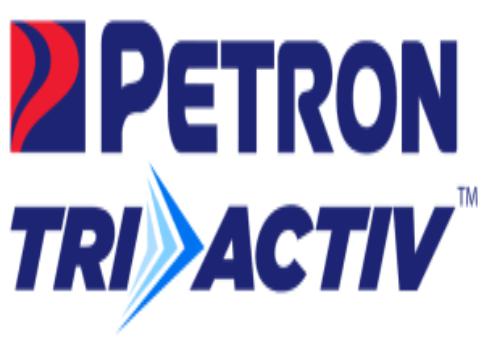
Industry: Transportation